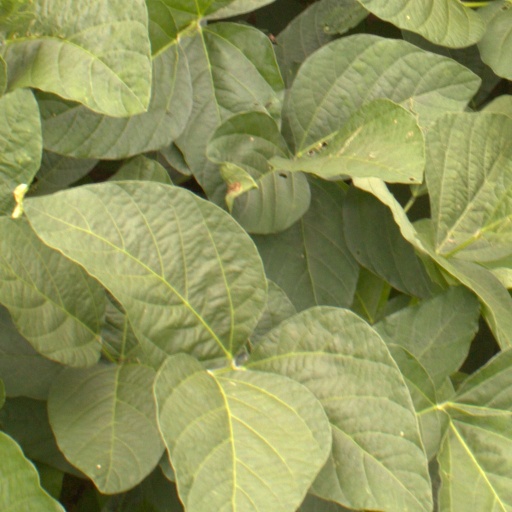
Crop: soybean